Sway Tour

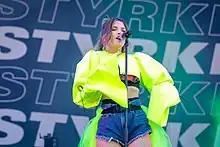
Styrke performing at Stavernfestivalen in July 2018 prior to starting the tour

Unlike Styrke's arena shows with Lorde and Perry earlier in 2018, the Sway Tour visited club venues. She stated that she learned a lot from being part of "giant tours" and that performing at larger versus smaller venues was different yet similar. She said, "You want to make the arena feel small and intimate ... While you want to make the club stage feel big." For the tour, Styrke performed all nine songs from "Sway". While working on the album, she had a minimalistic approach to the production. On transitioning the studio versions to the stage, she felt that it was a "completely different world", explaining to "Nya Wermlands-Tidningen" that the instrumentals play a larger role when performing live. She stated that the title track "Sway" was the song that "worked the best" on tour, calling it the "anthem" of the album. The set list also included three songs from Styrke's second studio album "Kiddo" (2015) as well as three collaborative efforts originally performed with other artists.